Urdu-speaking people

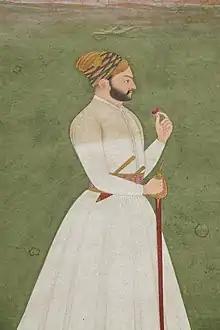

Even in later days, the same clans were dominant groups in the associations in the defence of Urdu and district Muslim Leagues which were among the first forays of Muslims into electoral and pressure-group politics. In the 19th century, Sir Syed Ahmed Khan and his followers such as Mohsin-ul-Mulk further advocated for the adoption of Urdu as the language of Indian Muslims, and led organisations such as the Anjuman-i Taraqqi-i Urdu and Urdu Defence Association, which won popular support in the Aligarh Movement and the Deoband Movement. It was made the official language of British India in 1825 and got large opposition from the Hindus and thus sparking the Hindi-Urdu controversy in 1867. This resulted in Sir Syed's Two Nation Theory in 1868. The Urdu language was used in the emergence of a political Muslim self-consciousness. Syed Ahmed Khan converted the existing cultural and religious entity among Indian Muslims into a separatist political force, throwing a Western cloak of nationalism over the Islamic concept of culture. Furthermore, in 2008 Syed Nadeem Ahmed brought forward the idea of Urdu Nationalism by presenting his theory of "Urdu Qaum" based on Urdu language and culture. The distinct sense of value, culture and tradition among Indian Muslims originated from the nature of Islamization of the Indian populace during the Muslim conquests in the Indian subcontinent.